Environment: real
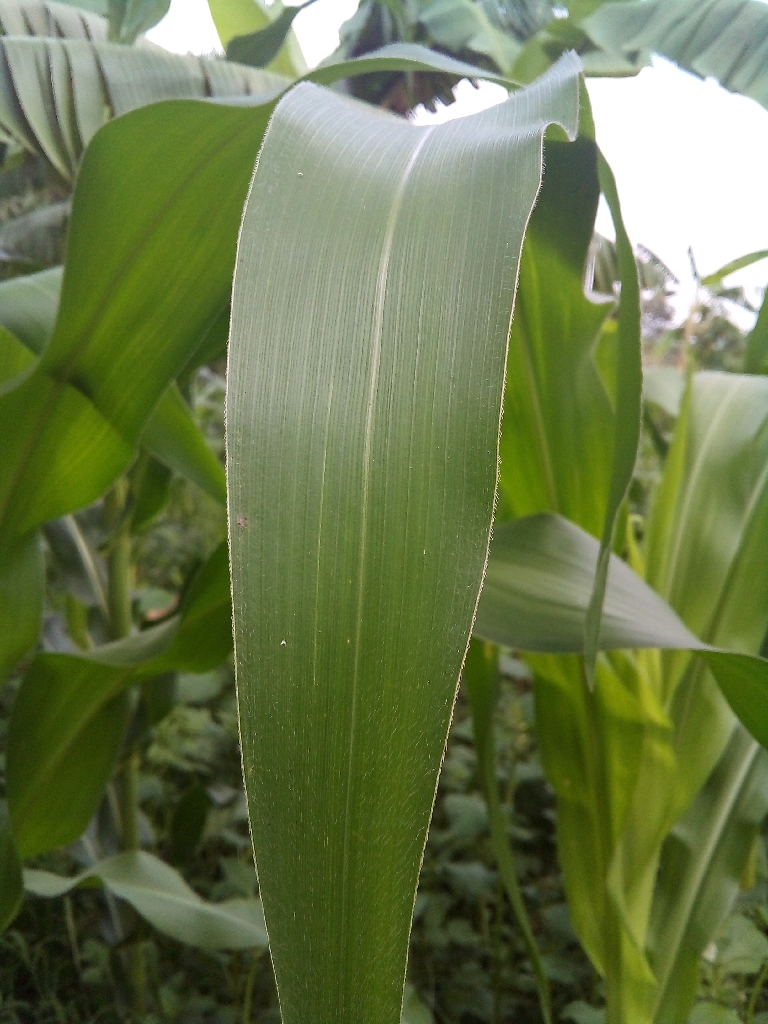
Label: healthy